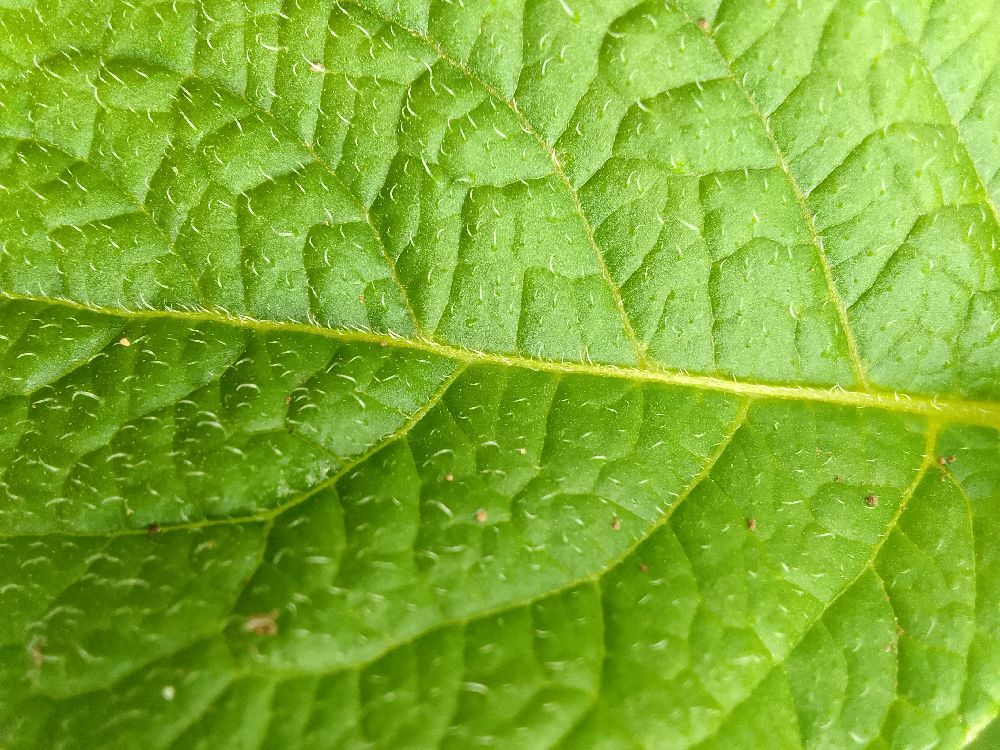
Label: Healthy